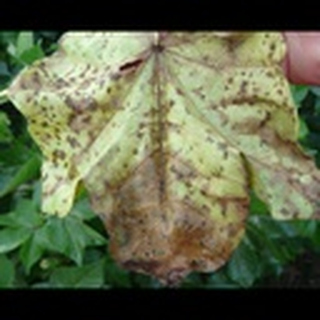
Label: cotton_bacterial_blight